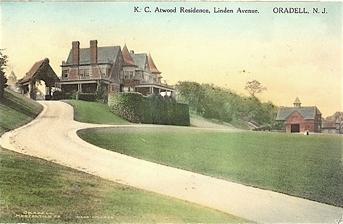
Building: Atwood-Blauvelt mansion
Country: United States of America
Year built: 1897
Historic residential building built in 1897 Atwood-Blauvelt mansion The Atwood-Blauvelt mansion, photo c. 1909 Location within New Jersey Former names Northland, Bluefield General information Architectural style Shingle style Address 699 Kinderkamack Rd. Town or city Oradell, New Jersey Coordinates 40°57′51″N 74°01′55″W / 40.964175°N 74.031833°W / 40.964175; -74.031833 Construction started Fall 1896 Opened June 1, 1897 Client Kimball C. Atwood Landlord CareOne LLC Technical details Floor count 2½ Design and construction Architect(s) Fred W. Wentworth The Atwood-Blauvelt mansion is a historic residential building built in 1897 and home to the Hiram Blauvelt Art Museum . It is located on Kinderkamack Road in Oradell , Bergen County , New Jersey , in the United States. The mansion is a prominent example of shingle style architecture , which was popular in the United States in the late 19th century. The Atwood-Blauvelt mansion takes its name from original owner, Kimball Chase Atwood, and from its second owner, Elmer Blauvelt who bought it in 1926. The 25-room mansion is situated on a large plot of land and fronted by a two- acre sloped lawn that comes down to Kinderkamack Road. Its location, prominent lawn, massive foundation, steeply pitched gable roof, and hexagonal towers with conical roofs make the mansion a landmark structure for the residents of the area. In 1941, the Bergen County Panorama described the mansion as “the most imposing home in the ( Hackensack ) valley, a 16-room replica of a Norman castle on the site of a 1700 Dutch colonial homestead torn down in 1892." As of 2015, the building has been allowed to deteriorate by its owner, Care One, raising concerns that it intends to demolish the historic building. History Original owner Kimball Chase Atwood Site In the late 17th century, the property was part of a 261-acre estate belonging to an early settler from the Low Countries , Andries Tebow, whose direct 10th-generation descendant is former NFL quarterback Tim Tebow . In the years preceding the erection of the Atwood-Blauvelt mansion, the property on which it sits was owned by Richard and Euphemia Van Wagoner, and contained a Dutch Colonial house, built of sandstone , that predated the American Revolutionary War .  The Van Wagoners sold the property to insurance company founder and grapefruit magnate Kimball Chase Atwood of Clifton, New Jersey on October 1, 1895. Atwood era The Atwood-Blauvelt mansion was built during 1896-97 for Atwood, based on a design by Paterson, New Jersey architect Fred Wesley Wentworth (1864-1943). Atwood (1853-1934), who was raised in modest circumstances, founded the Preferred Mutual Accident Insurance Association in 1885, and in the 1890s established the largest grapefruit grove in the world at the time, on the Manatee River near Bradenton in Florida . Atwood's grapefruit grove was the birthplace (1906) of the popular pink grapefruit variety. Atwood spent $100,000 on the construction of the mansion (not counting outbuildings and land improvements). During the construction, The Hackensack Republican , a local newspaper, reported that Atwood's mansion "will be one of the grandest homes in northern New Jersey." Atwood christened his new home Northland . Blauvelt era Atwood sold the mansion in 1926 to Elmer Blauvelt, who renamed it Bluefield (which is the English meaning of "Blauvelt"). Elmer Blauvelt (1866-1938) and his son Hiram Bellis Demarest Blauvelt (1897-1957) had a coal and lumber business and were scions of the prominent Dutch Demarest and Blauvelt families, who have been living in Bergen County since the 17th Century. Hiram Blauvelt served in Africa during World War II and was a prolific hunter. His collection of stuffed animals and wildlife-related art served as the foundation of the collection of the Hiram Blauvelt Art Museum and Foundation, which was established pursuant to his will in 1957 and is today located in the carriage house adjoining the mansion. After the deaths of Hiram Blauvelt (1957) and his mother Margaret Bellis Blauvelt (1961), the mansion was inhabited only by caretakers and was poorly maintained. In 1978, the Blauvelt estate sold the mansion to architect Raymond Wells, who protected it from demolition and renovated it. Wells era In 1996 Jeffrey F. Wells purchased the Blauvelt mansion from his parents and assumed the role as head of the second generation commercial architectural firm, Wells Associates. With his wife and their three children, Jeff Wells and his family generously hosted countless banquets, galas and holiday parties to support local and international causes and charities. The evening of September 11, the Wells family opened their home to 11 orphans and many of their children's classmates who were unable to get home due to the local catastrophe. During the financial crisis that lead up to the 2008 housing crisis, Jeff was conned into a "quick fix" that resulted in his family's home going to auction. To add insult to injury, many of his family's possessions were "misplaced" including his eldest daughter's historic book collection which bears a stamp in the front page noting that the book was from her "Blauvelt Mansion" library. The stolen items have occasionally been spotted on secondary markets. The mansion in 2019 Present state In 2006, the mansion was listed for sale, when local neighbors fought the sale, a "friend" of the Wells family proposed a solution which resulted in the house going into foreclosure . Because Jeff Wells' family had leveraged the house to provide for consistent salaries to his office staff throughout the economic recession, those offering to help return the favor by saving the mansion, instead chose to grab the altruistic family's estate and among other things. On March 22, 2013, the mansion was sold in a sheriff's auction to CareOne LLC, who paid $100 and assumed $3.9 million in mortgages on the property. CareOne hoped to build an assisted living facility on that location with the agreement of (Jeff Well's older brother) Tom Wells, but their efforts were met with opposition from the community and the Oradell Zoning Board. The preservation of the mansion remains uncertain as the town hopes for a boutique hotelier to sweep in and save the town's crown jewel. While the mansion has also been determined eligible for the New Jersey and National Registers of Historic Places, it has not been placed on either register as of 2024. Of the several outbuildings, only the carriage house survives. Since 1957 it has housed the Hiram Blauvelt Art Museum and Foundation. Atwood-Blauvelt mansion, January 2025 Care One, which owns the mansion, has let animals move in to help it deteriorate, raising obvious concerns that the company is waiting for the day it can demolish and develop the property. References